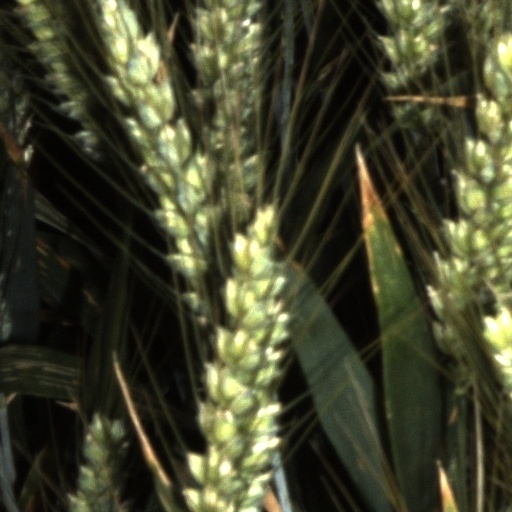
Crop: wheat